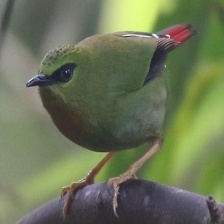
Species: FIRE TAILLED MYZORNIS
Scientific name: MYZORNIS PYRRHOURA